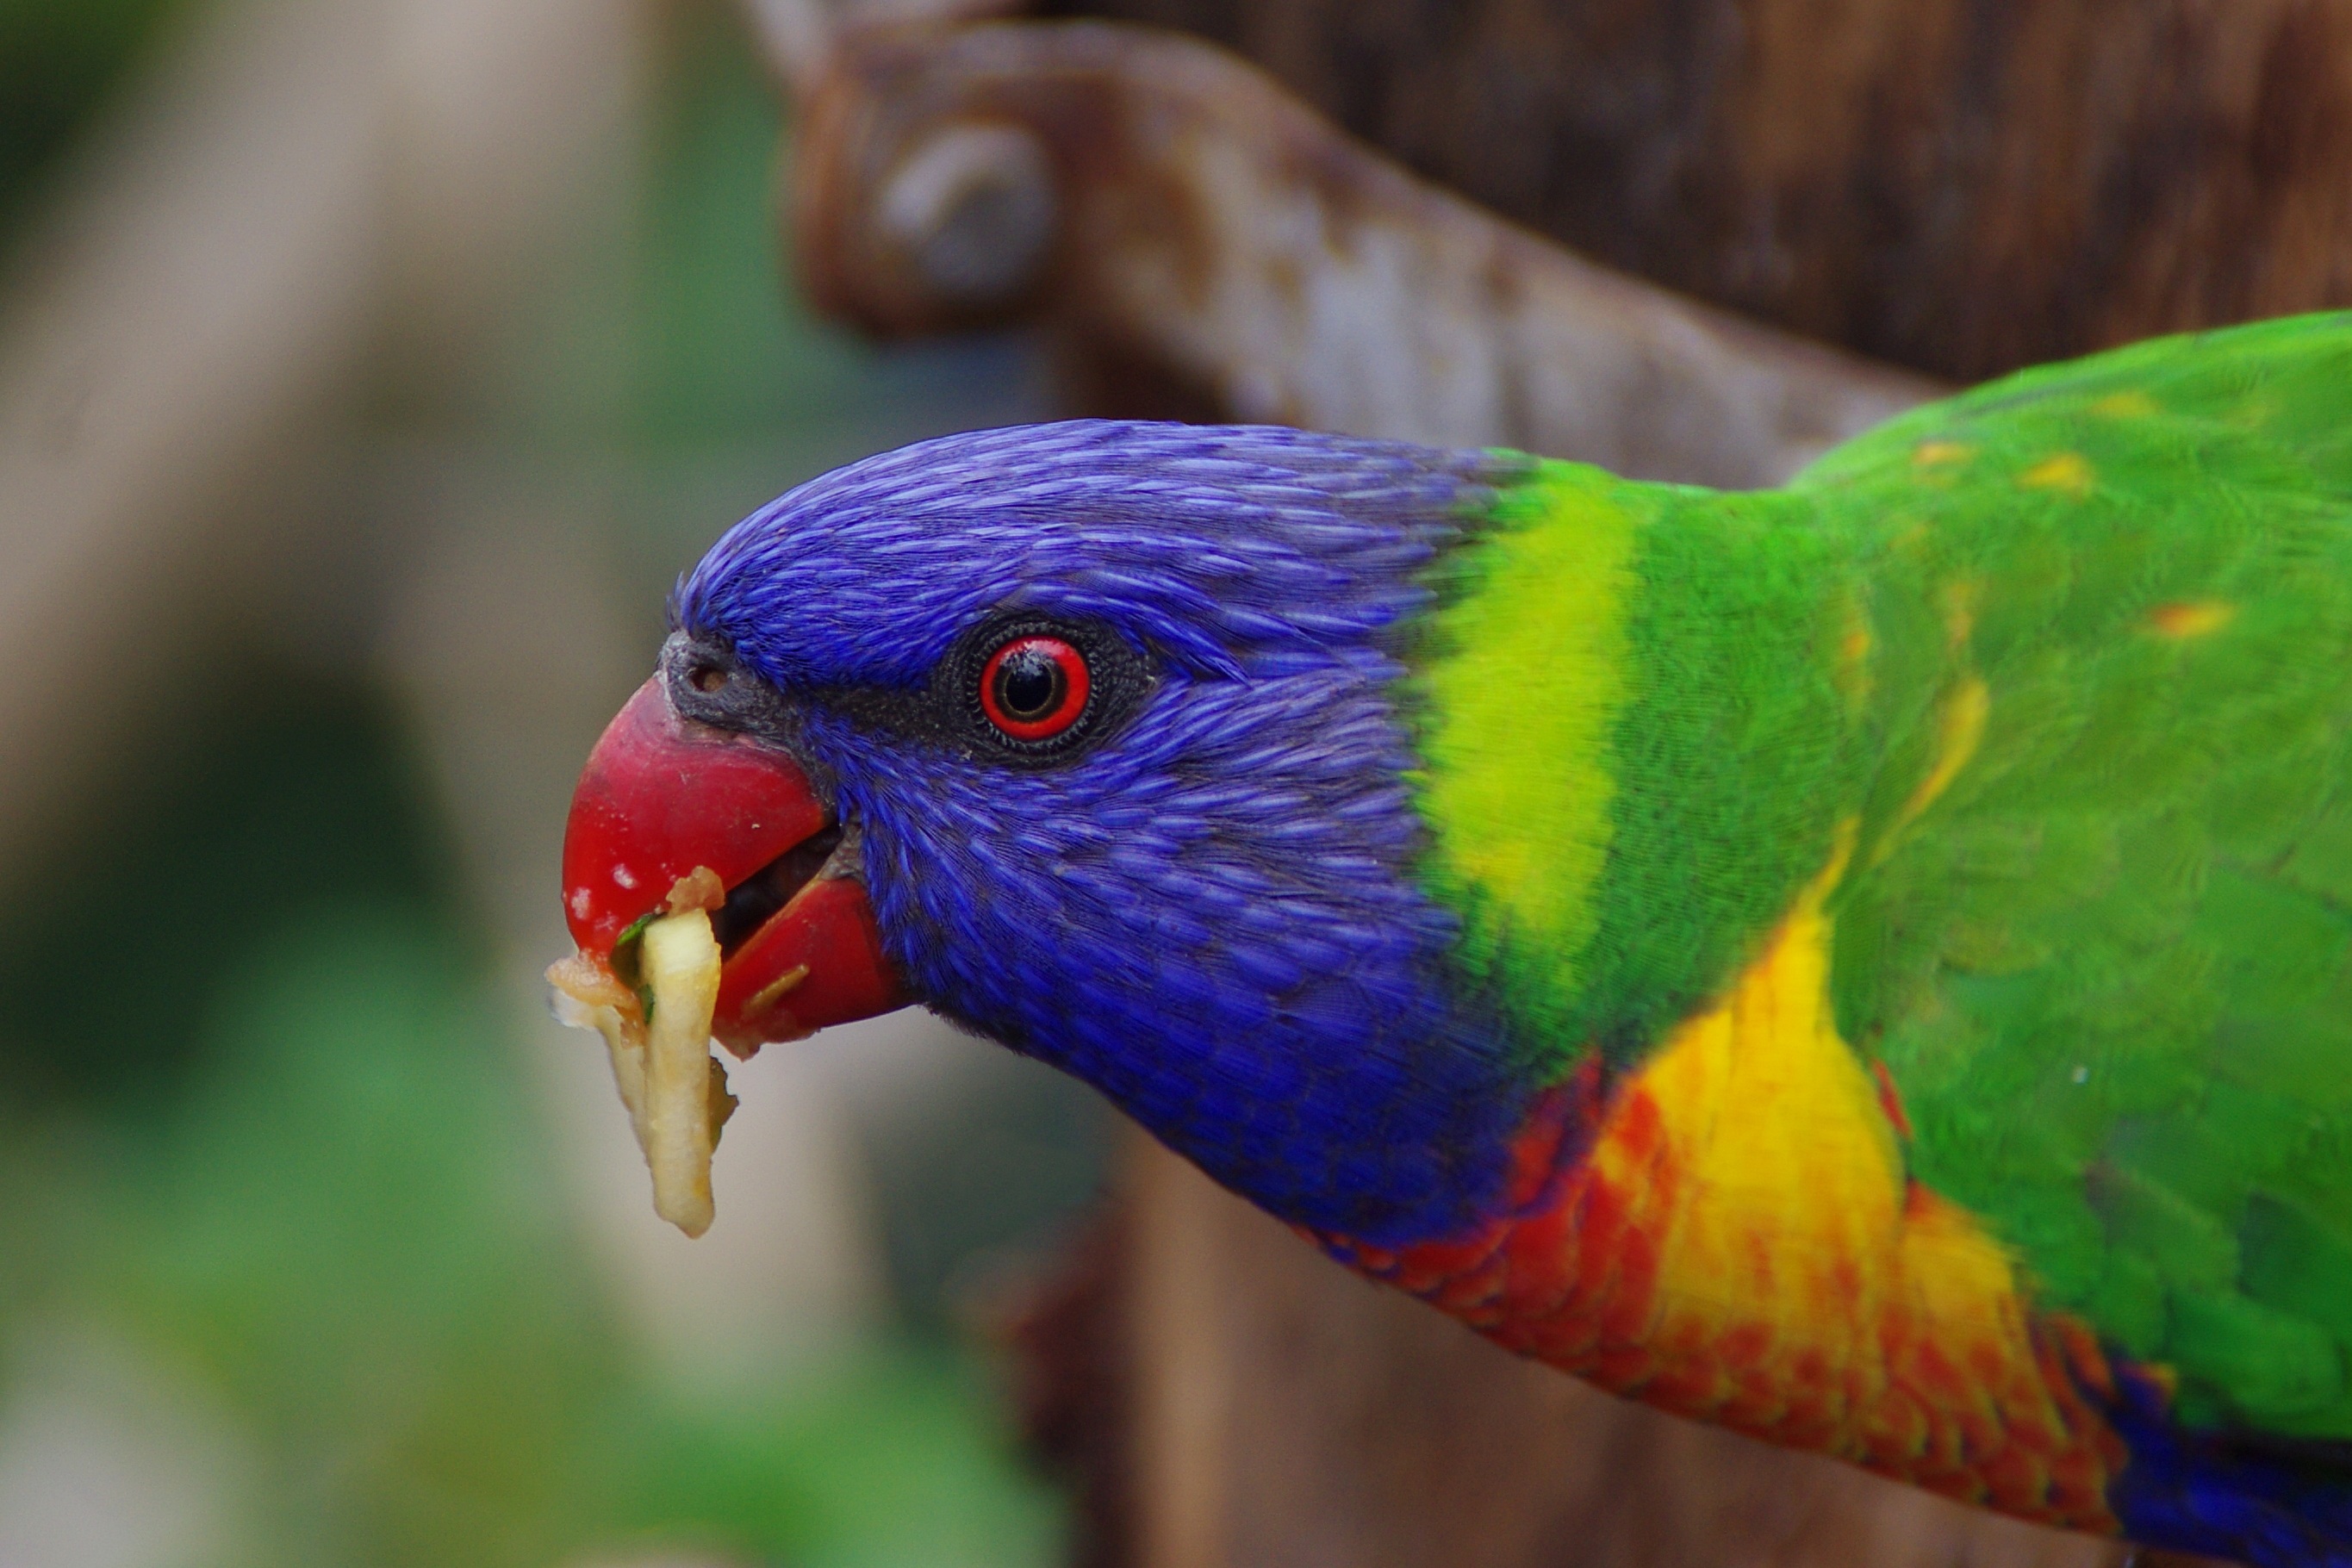
nature, bird, wing, wildlife, beak, color, blue, colorful, yellow, close, feather, fauna, plumage, lorikeet, macaw, eye, head, vertebrate, parrot, bill, parakeet, common pet parakeet